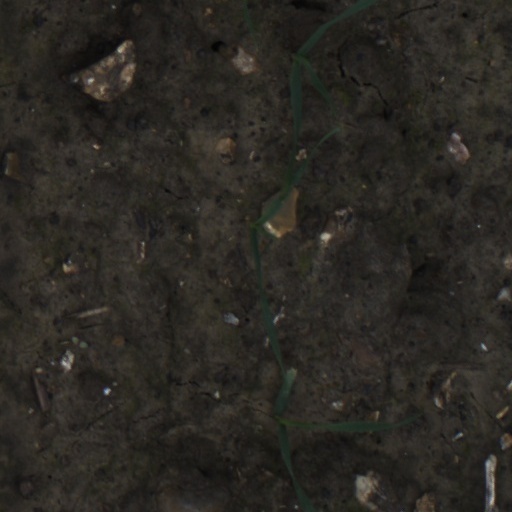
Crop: wheat